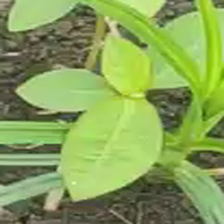
Weed species: Moti_dudhi(Euphorbia_geneculata_L)